The Last Hurrah (2009 film)

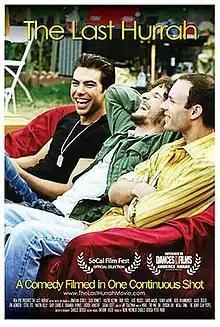
Theatrical release poster

The Last Hurrah is a 2009 American comedy drama film written and directed by Jonathan Stokes. After receiving recognition at film festivals in 2009, the film was released on DVD in February 2010, to mildly warm reviews.